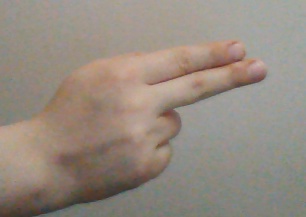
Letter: ain